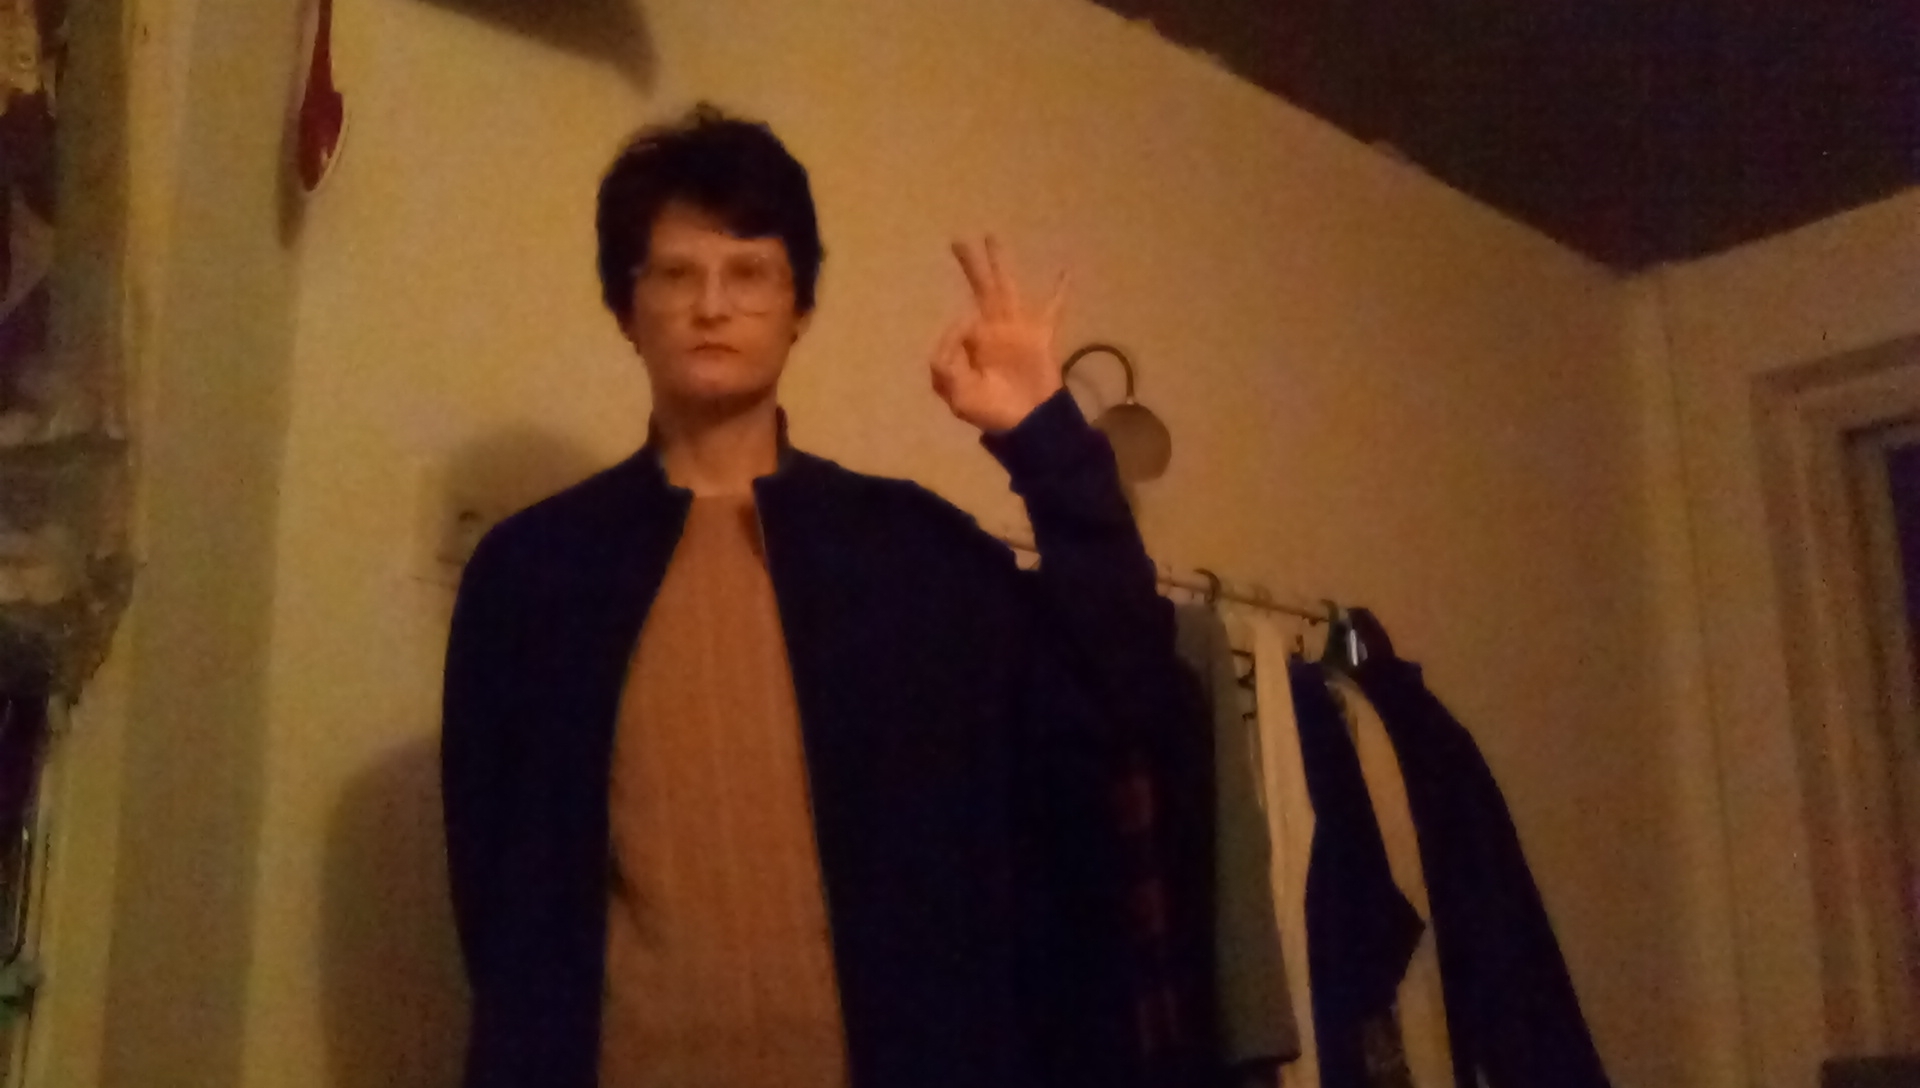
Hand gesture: ok